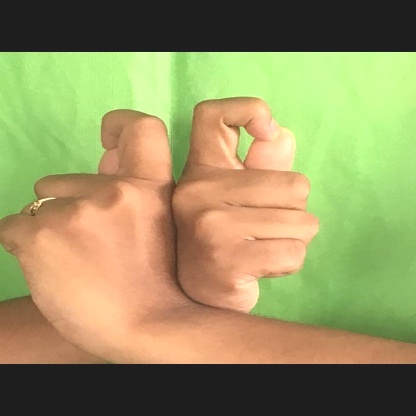
Mudra: Berunda